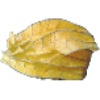
Label: physalis_with_husk